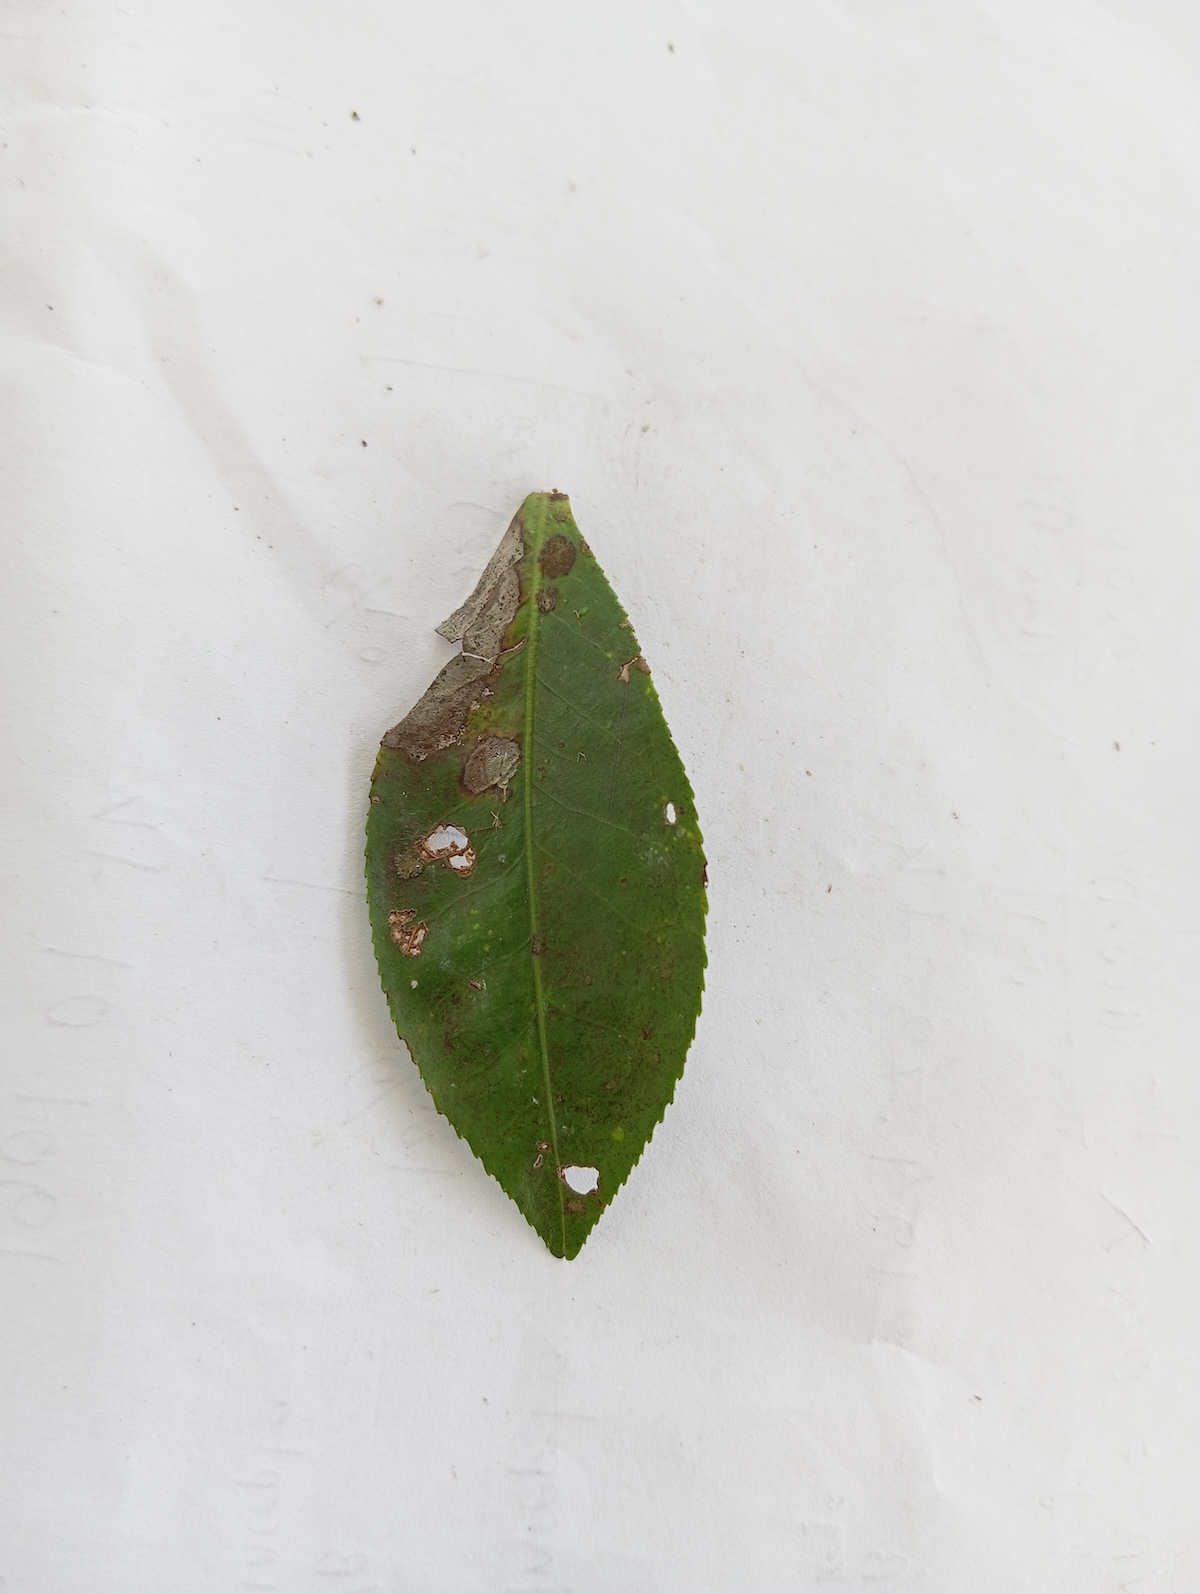
Label: Gray Blight